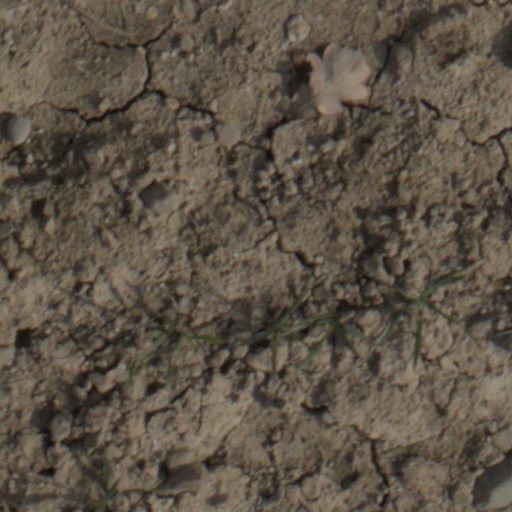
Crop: wheat